Red Mountain (Birmingham)

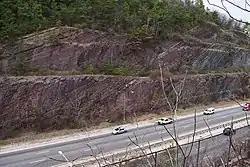
a portion of the Red Mountain Cut

In 1970, the "Red Mountain Expressway" was completed after many years of work cutting through Red Mountain. This highway linked Birmingham with its southern suburbs and spurred suburban growth towards the south of Birmingham. The resultant cut exposed geological strata spanning millions of years, including the red ore seam that spurred Birmingham's development. A new species of Lower Silurian (middle Llandovery) phacopsid trilobite, "Acaste birminghamensis", was first collected from exposures on Red Mountain